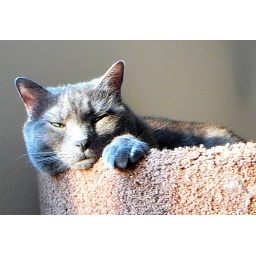
I caught her in a snoozy moment on top of the cat tree with the afternoon sun streaming in.